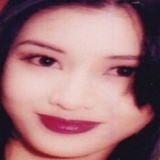
hoa hậu Lý Gia Hân